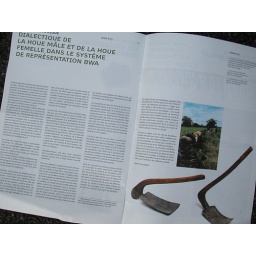
The dialectic of the male hoe and the female hoe in the Bwa representational system.